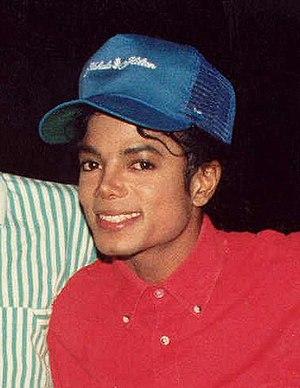
Love on Top est une chanson de la chanteuse américaine Beyoncé tirée de son quatrième album studio 4. Elle est écrite par Beyoncé, Terius Nash et Shea Taylor ; et la production est assurée par Beyoncé et Taylor. Beyoncé s'est inspirée de l'état d'esprit qu'elle avait quand elle a joué Etta James. Retournant à la musique des années 1980, cette chanson R'n'B up-tempo présente des styles semblables à Stevie Wonder, Luther Vandross, Anita Baker, Whitney Houston, Diana Ross et The Jackson 5. En incorporant six changements de tonalité, Beyoncé fait également sa plus haute note quand elle répète le refrain de la chanson vers la fin de la chanson. Elle chante à propos d'un homme à qui elle peut toujours faire appel, même après avoir affronté le chagrin et le dur travail pour enfin gagner son amour et son respect.